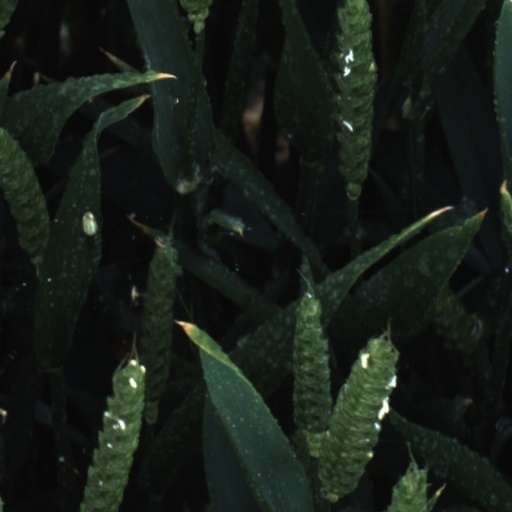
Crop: wheat